Leeds School of Medicine

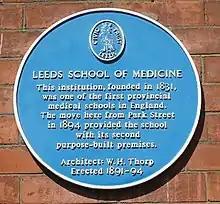
Leeds School of Medicine Blue Plaque 26 June 2018

The medical training in Leeds lasts five years. An optional intercalated degree can be taken either at Leeds or another institution, making the course six years. The MBChB degree is divided into three phases. Phase I (Preparing for Clinical Practice) encompasses Years One to Three, Phase II (Clinical Practice in Context) encompasses Year Four and Phase III (Becoming a Doctor) encompasses Year Five and Foundation Year One. Leeds was ranked 19th in the Guardian medicine league table 2017 and 3rd for student experience in the Times Higher Education Student Experience Survey 2018.